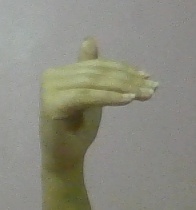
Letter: khaa